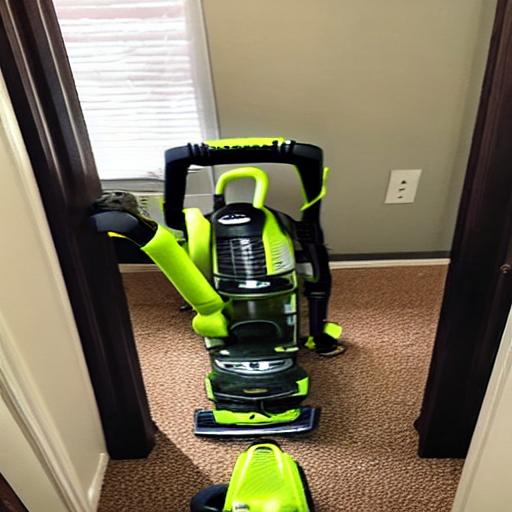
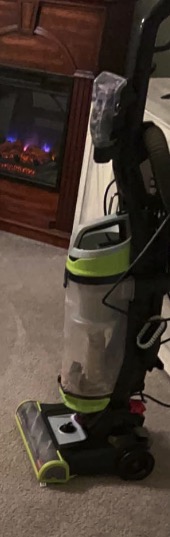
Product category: items_vacuum
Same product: no